Maccabi Haifa B.C.

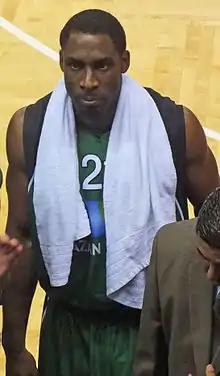
Ike Ofoegbu

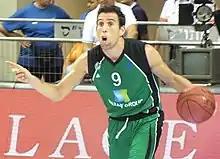
Moran Roth

After winning a historic championship the previous season and choosing not to participate in the Euroleague qualifiers in the 2013/2014 season, the team participated in the EuroCup in the regular season and was drawn into Group G with the Russian Unicas Kazan, Banvit Bandırma from Turkey, VEF Rīga (Latvia), MZT Skopje (Macedonia), and also Kalev/Vremo (Estonia).